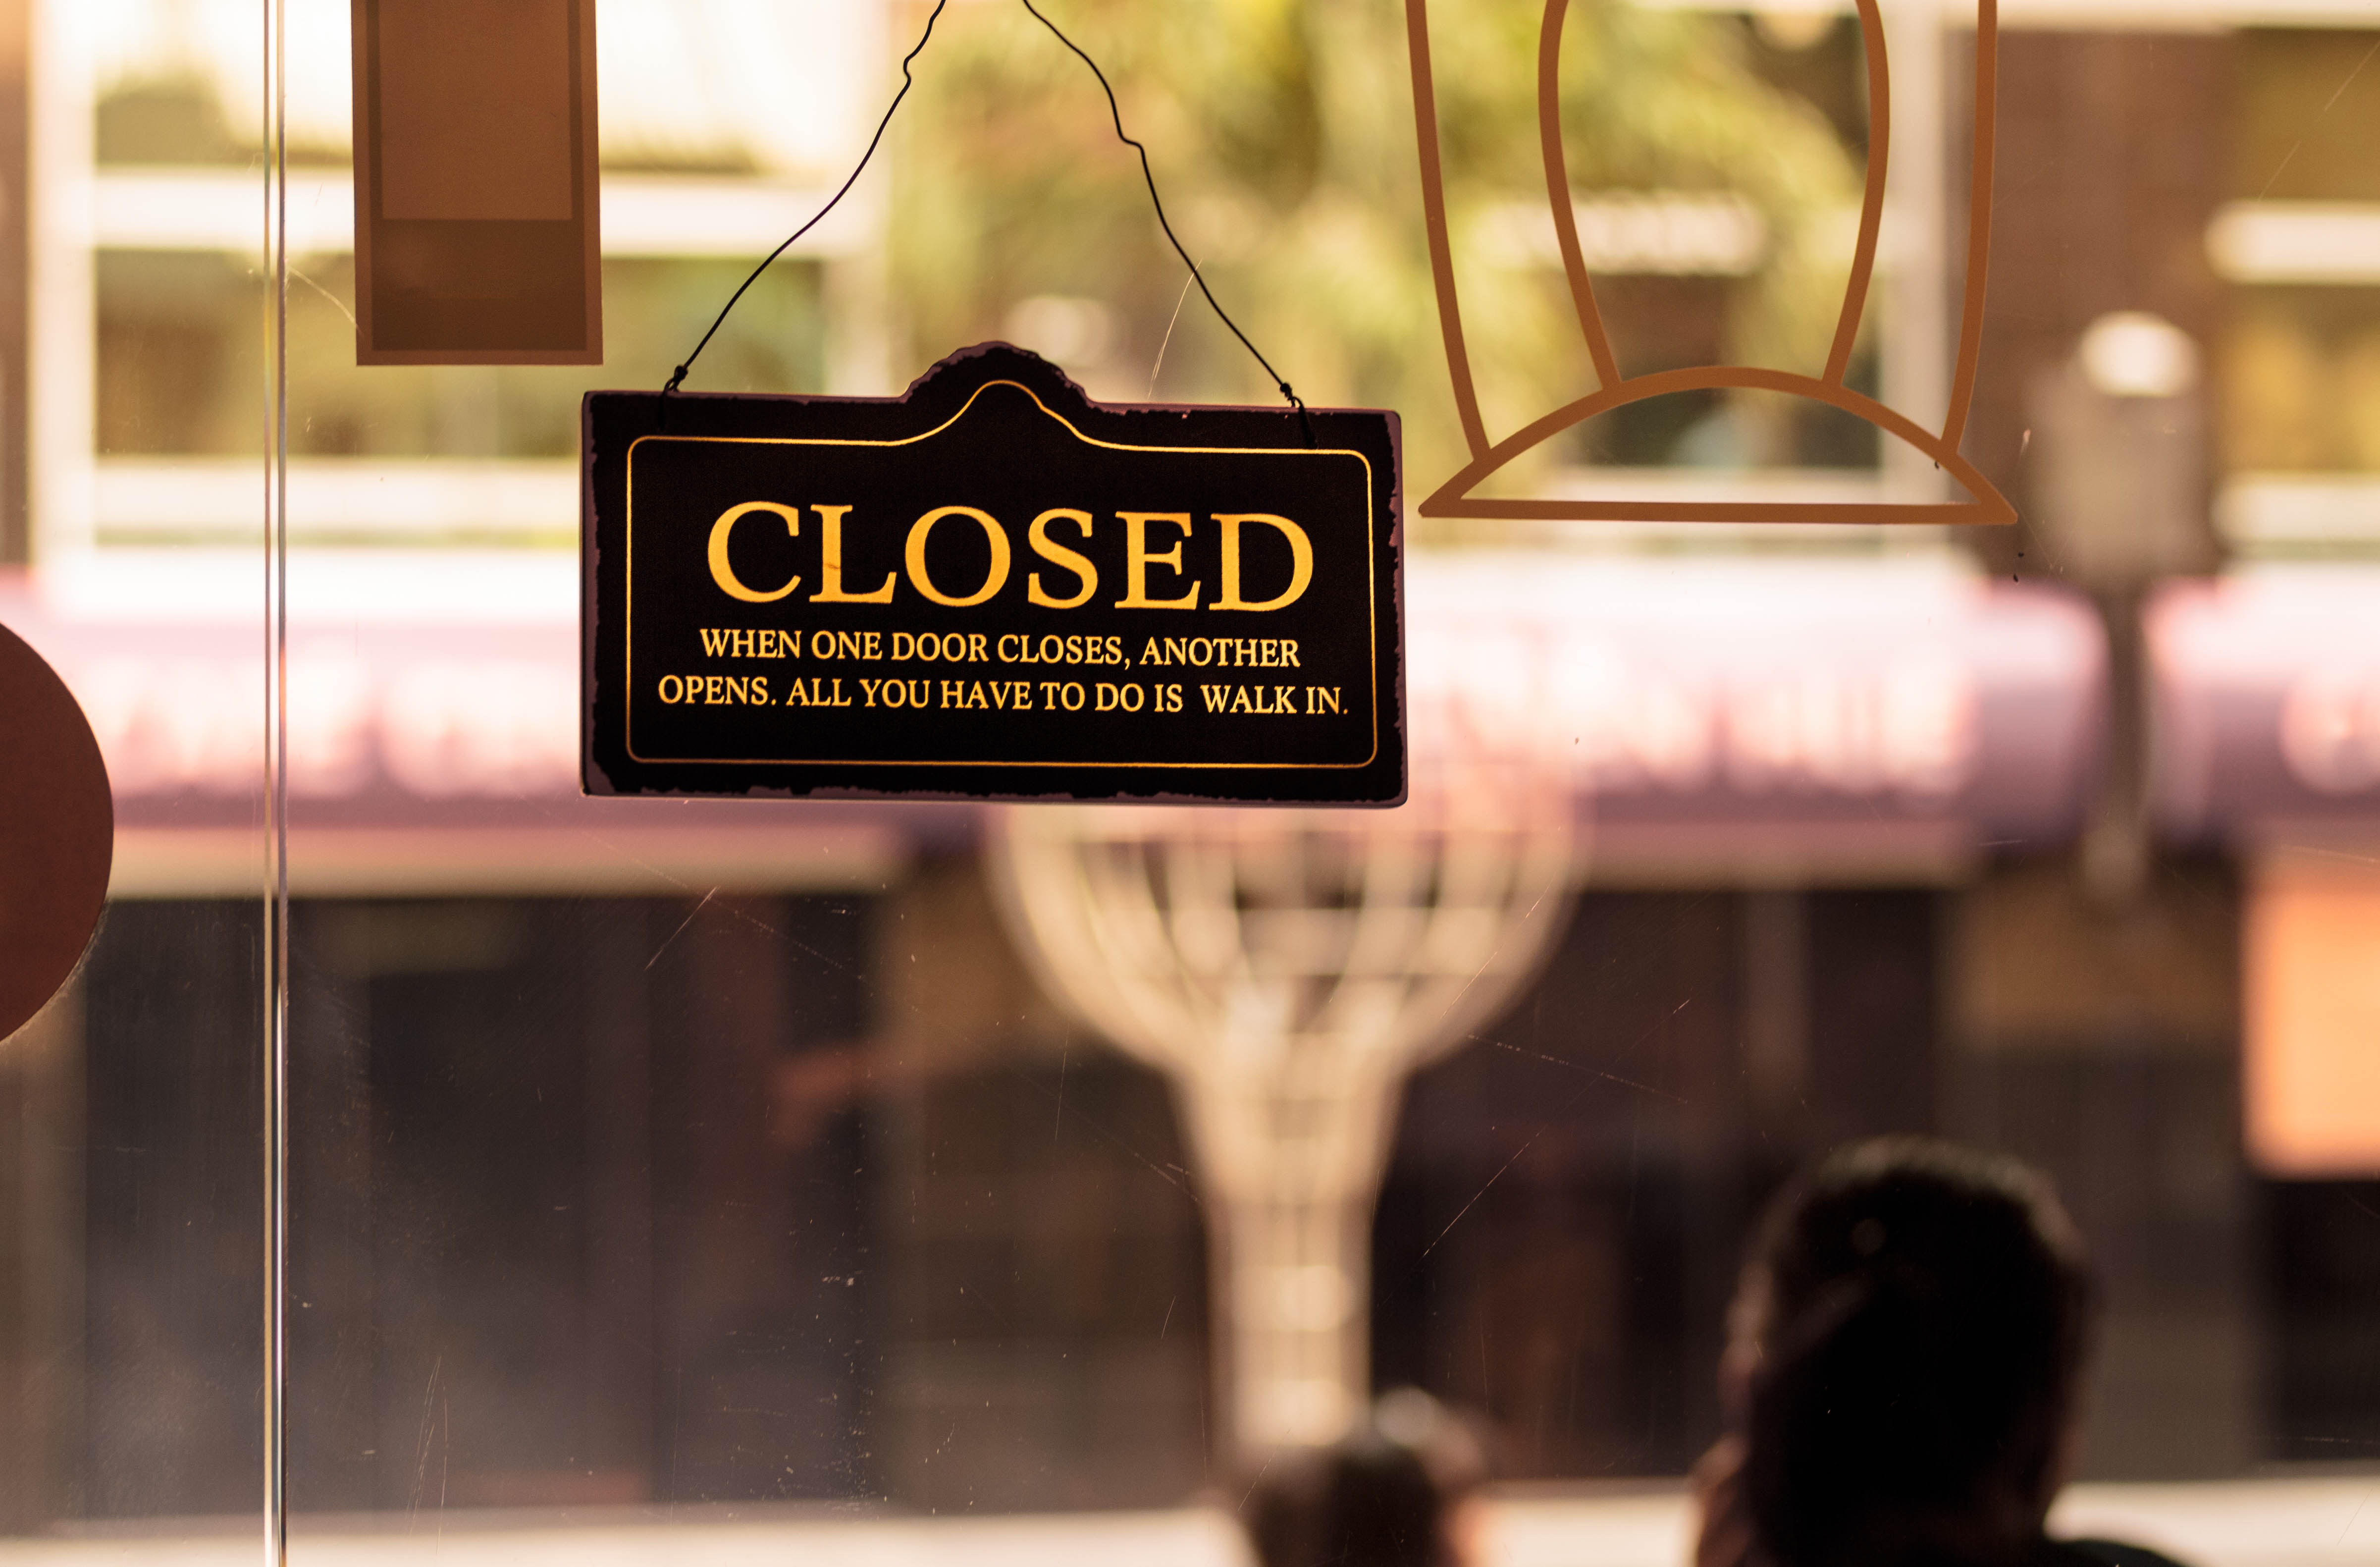
coffee shop, restaurant, sign, symbol, banner, close, door, brand, design, shape, opening, glass door, signing, timeout, sense